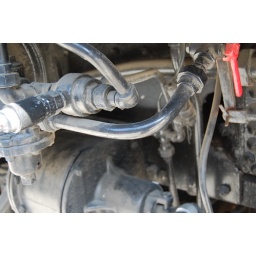
I believe these pipes were for the sand that would be sprayed on the rail in front of the train wheels.